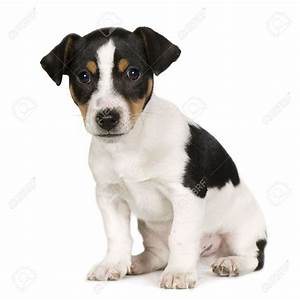
Label: dog